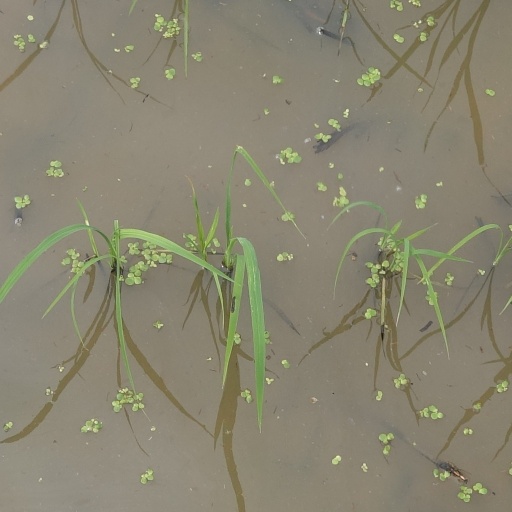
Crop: rice